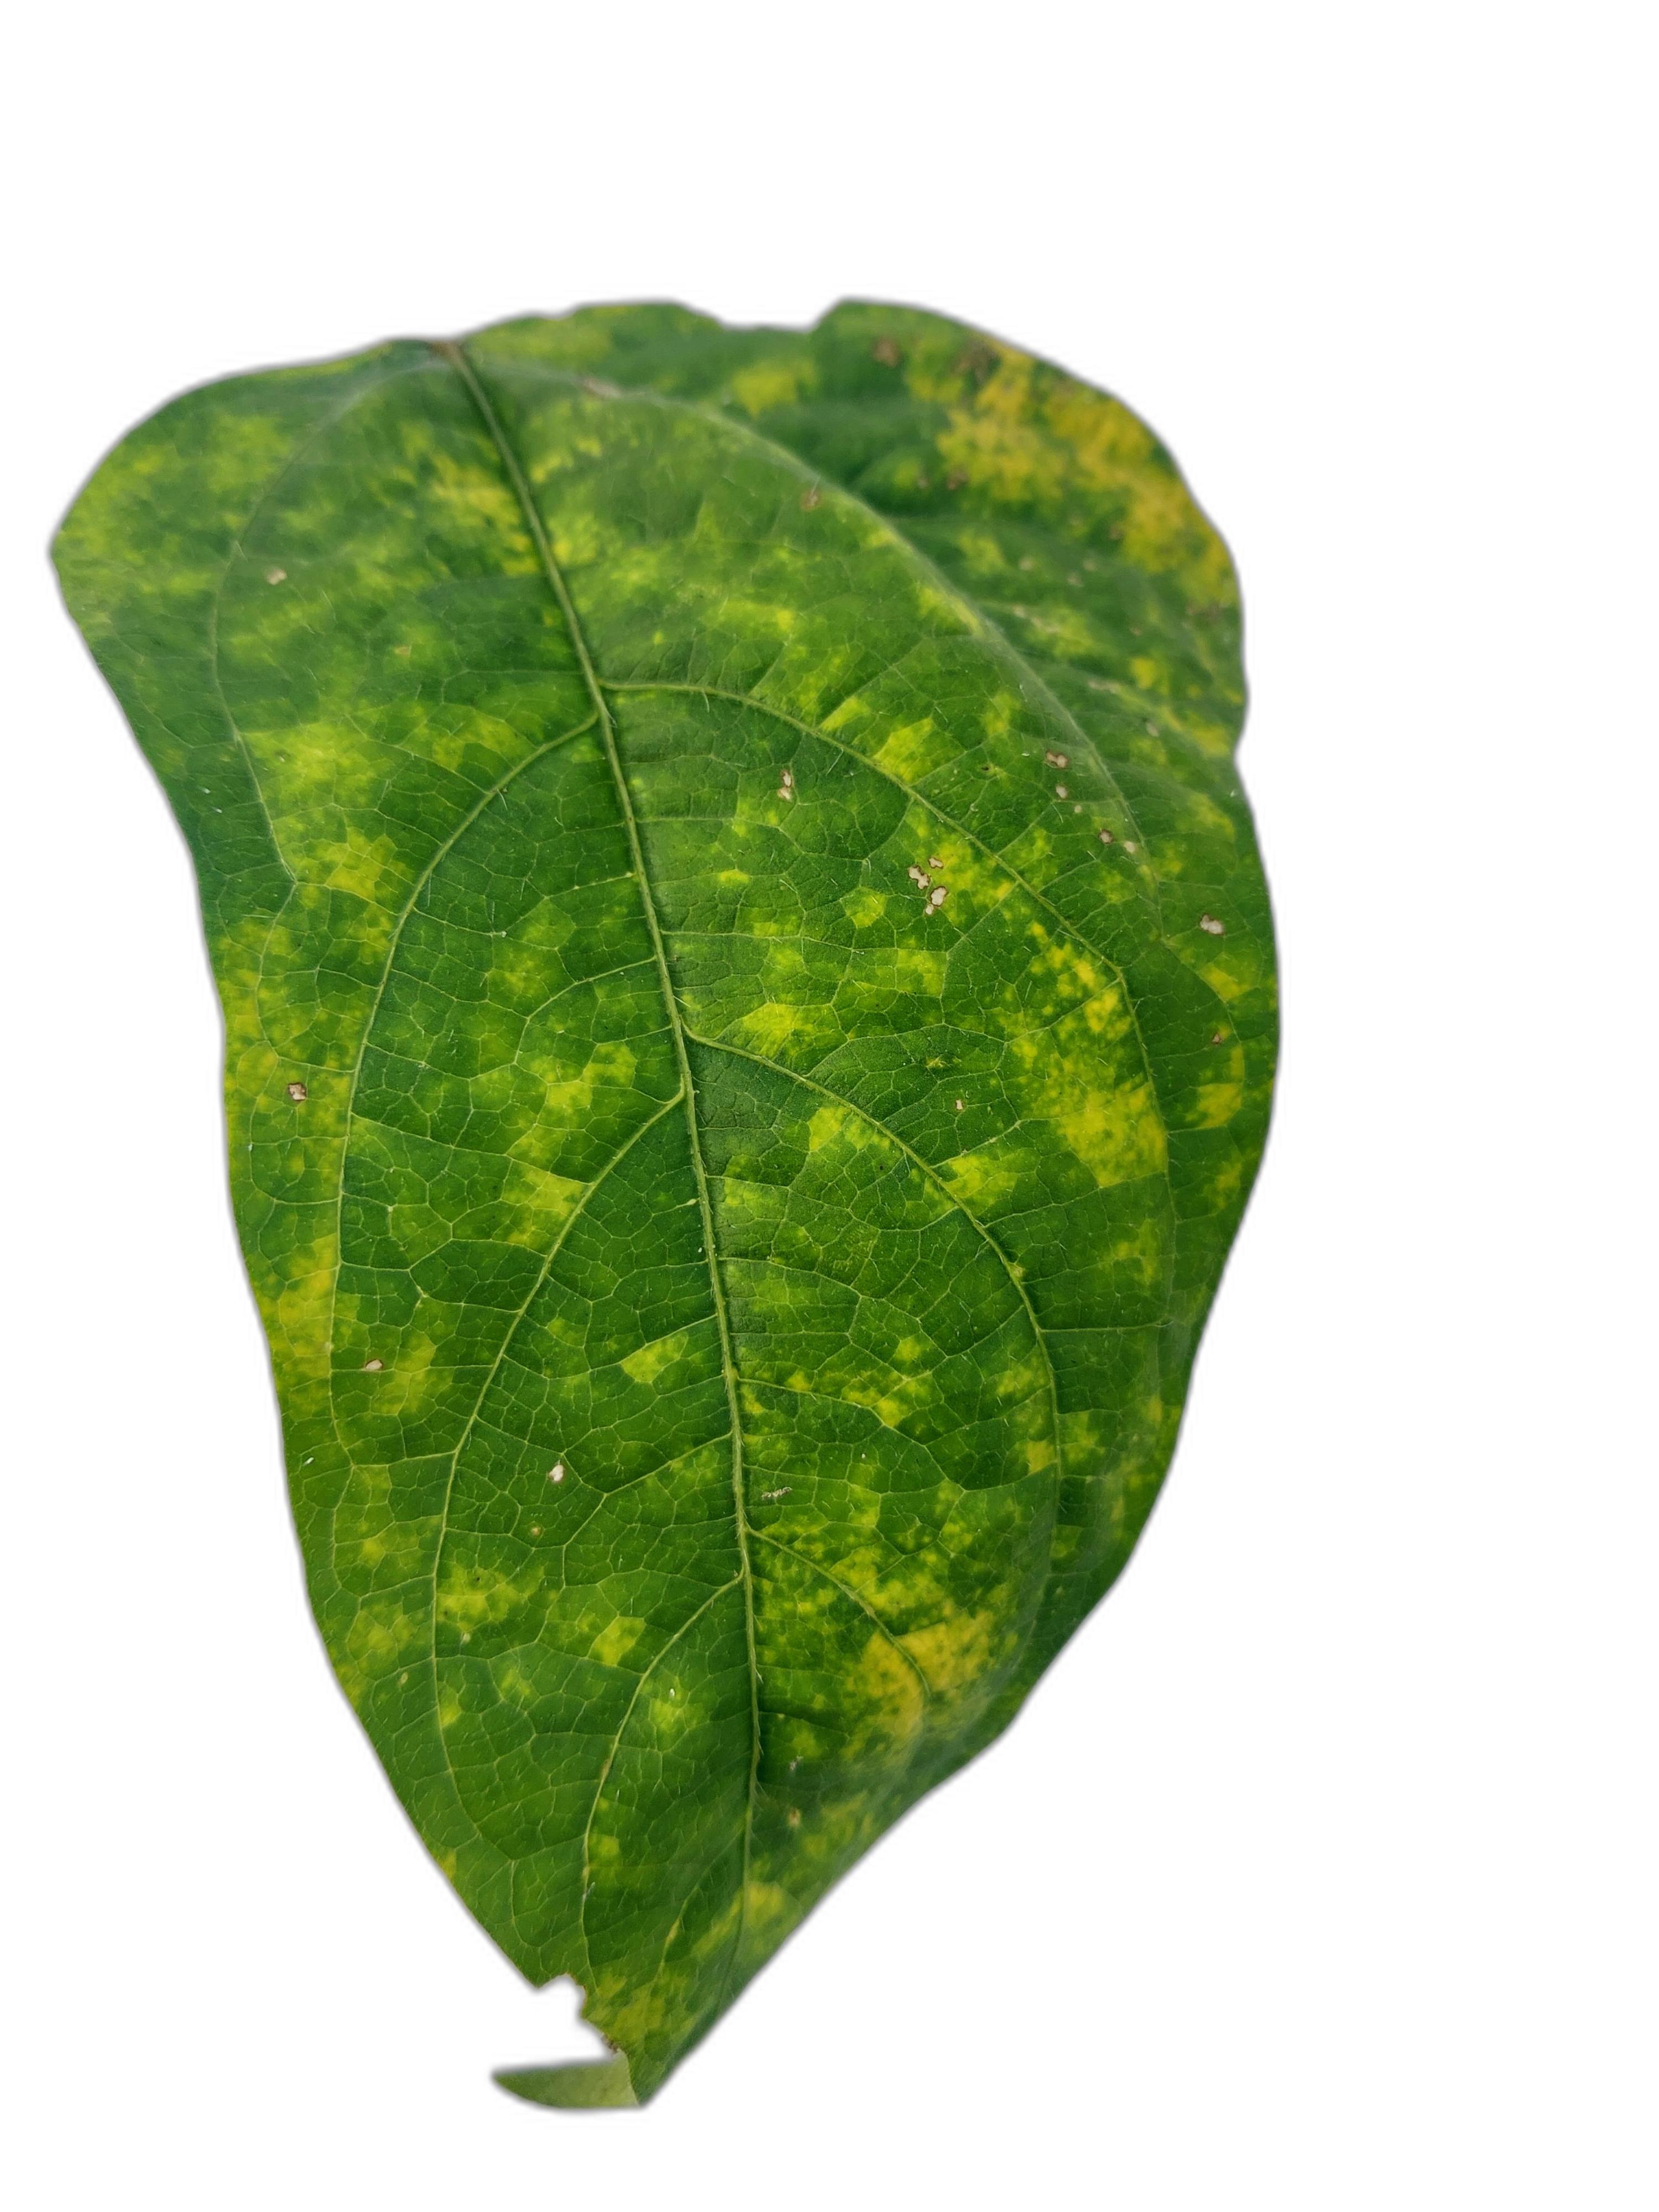
Label: Yellow Mosaic